María del Carmen González-Ramos García-Prieto de Muñoz

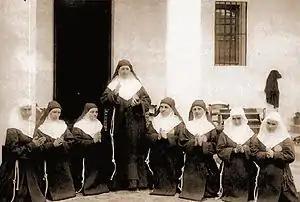
The religious and Mother María Carmen of the Child Jesus (standing), c. 1886

Private tutors oversaw her education. She married on 9 May 1857 to Joaquín Muñoz del Caño – despite the objections of her parents – who turned out to be a violent and unfaithful man. Nevertheless, she saw her duties as a wife as a sign from God and suffered for Him while hoping that her husband would repent until he approached her on 15 July 1878 and announced he would be turning his life around. He begged that she forgive him for his misdeeds. Her husband died after an illness on 3 October 1881.